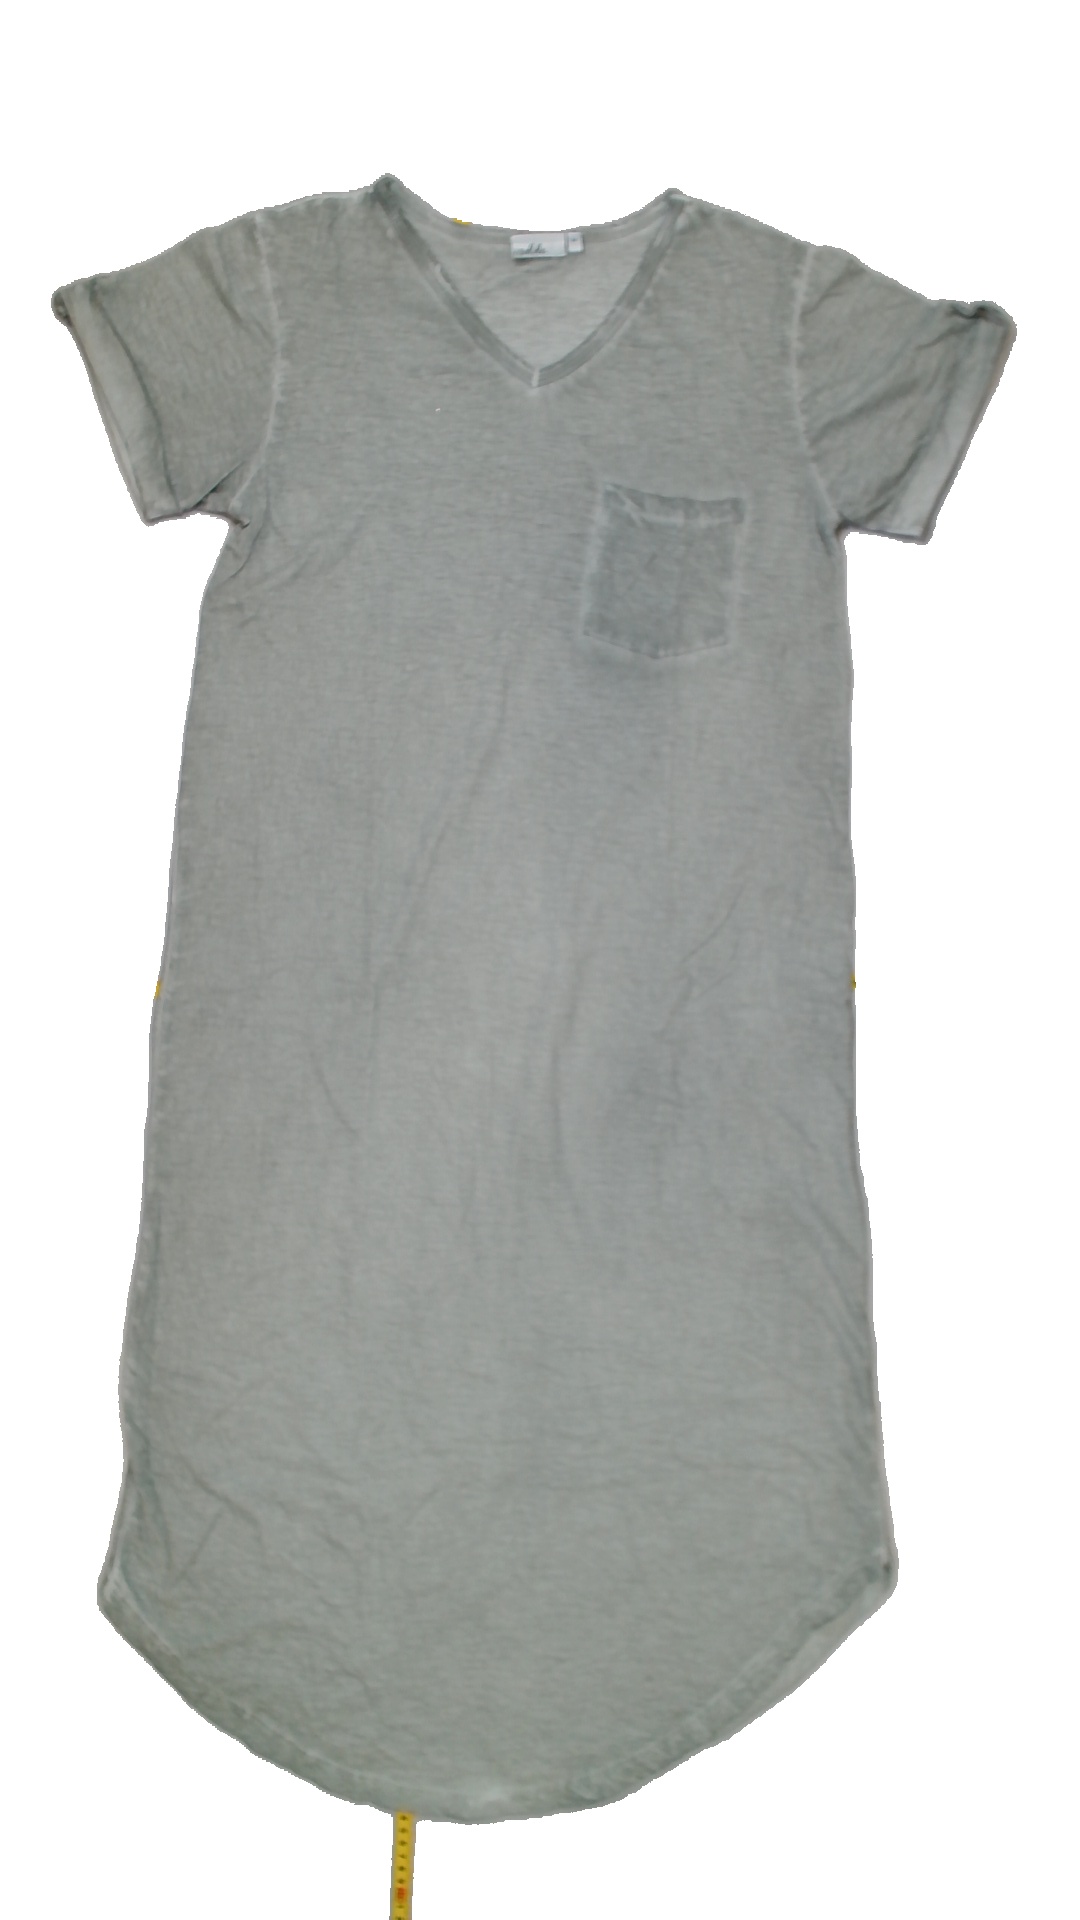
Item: Dress (Ladies)
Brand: Isolde
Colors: Green
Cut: V-collar
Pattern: Plain
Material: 82% cotton, 18% acrylic
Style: No trend
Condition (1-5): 3
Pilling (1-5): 5
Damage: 0
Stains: No
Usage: Reuse
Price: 50-100